Kennesaw Mountain

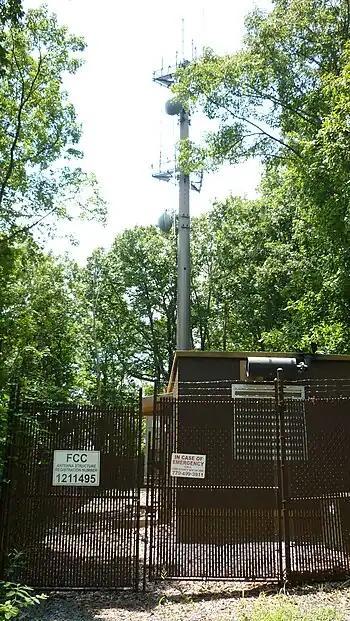
Antenna Tower at Kennesaw Mountain

Kennesaw Mountain is also a major stopover location for several species of migrating songbirds. There are more than 25 species of warblers such as the worm-eating warbler, yellow warbler, yellow-throated warbler, Nashville warbler, black-throated blue warbler, and the rare cerulean warbler.